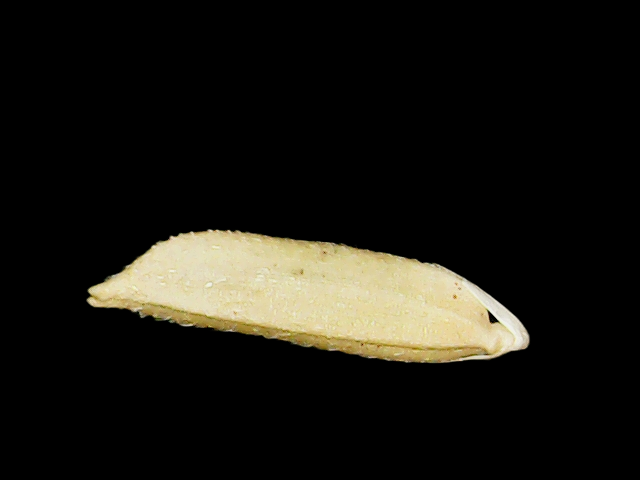
Rice variety: Binadhan07